Johnny Isakson

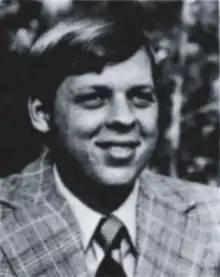
Isakson as a state representative in 1977

In 1974, Isakson first ran for the Georgia House of Representatives in an eastern Cobb County district and lost. He ran again in 1976 and won. He served seven terms in the House. He won re-election unopposed in 1984 and 1988. In his last four terms (1983–1990), he was the Republican Minority leader. In 1988 and 1996, he was co-chair for U.S. Senator Bob Dole's presidential primary campaigns.